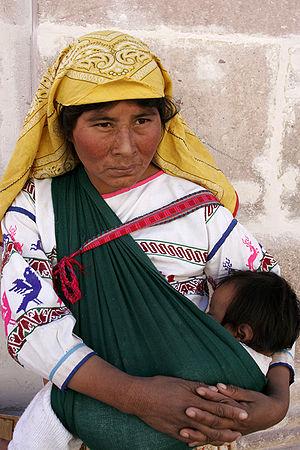
L'art huichol regroupe en gros les innovations les plus traditionnelles et les plus récentes d'art populaire et d'artisanat produits par le peuple Huichol, qui vit dans les États de Jalisco, Durango, Zacatecas et Nayarit au Mexique. Le facteur unificateur de l'œuvre est la décoration colorée utilisant des symboles et des dessins qui remontent à plusieurs siècles. Les produits les plus courants et les plus vendus sont les « peintures au fil » et les objets décorés avec de petites perles produites commercialement. Les peintures de fils consistent en des fils commerciaux pressés dans des planches recouvertes de cire et de résine et sont dérivés d'une tablette cérémonielle appelée neirika. Les Huichols ont une longue histoire de perles : ils fabriquent des perles en argile, en coquillages, en coraux, en graines, etc., et les utilisent pour confectionner des bijoux, décorer des bols et autres objets. La broderie « moderne » consiste généralement en des masques et des sculptures en bois recouverts de petites perles commerciales de couleurs vives fixées avec de la cire et de la résine.